Puente de Piedra (Zaragoza)

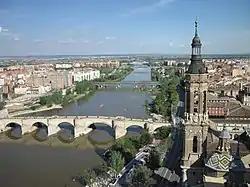
Zaragoza. Ebro. Puente de Piedra (2010)

The Puente de Piedra is a bridge across the river Ebro in Zaragoza, Spain.